Marie-Louise Jaÿ

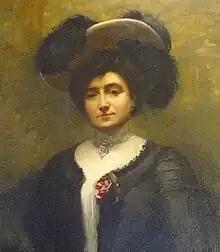
Marie-Louise Jay in 1903 by Jeanne-Madeleine Favier (1863–1904)

Marie-Louise Jaÿ (1 July 1838 – 27 December 1925) was a French businesswoman who started work as a shop girl.